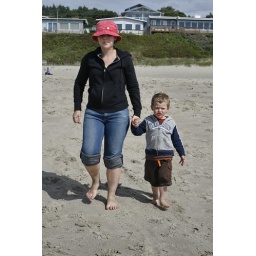
Jackson's 3rd Birthday party weekend out at the beach house in Lincoln City